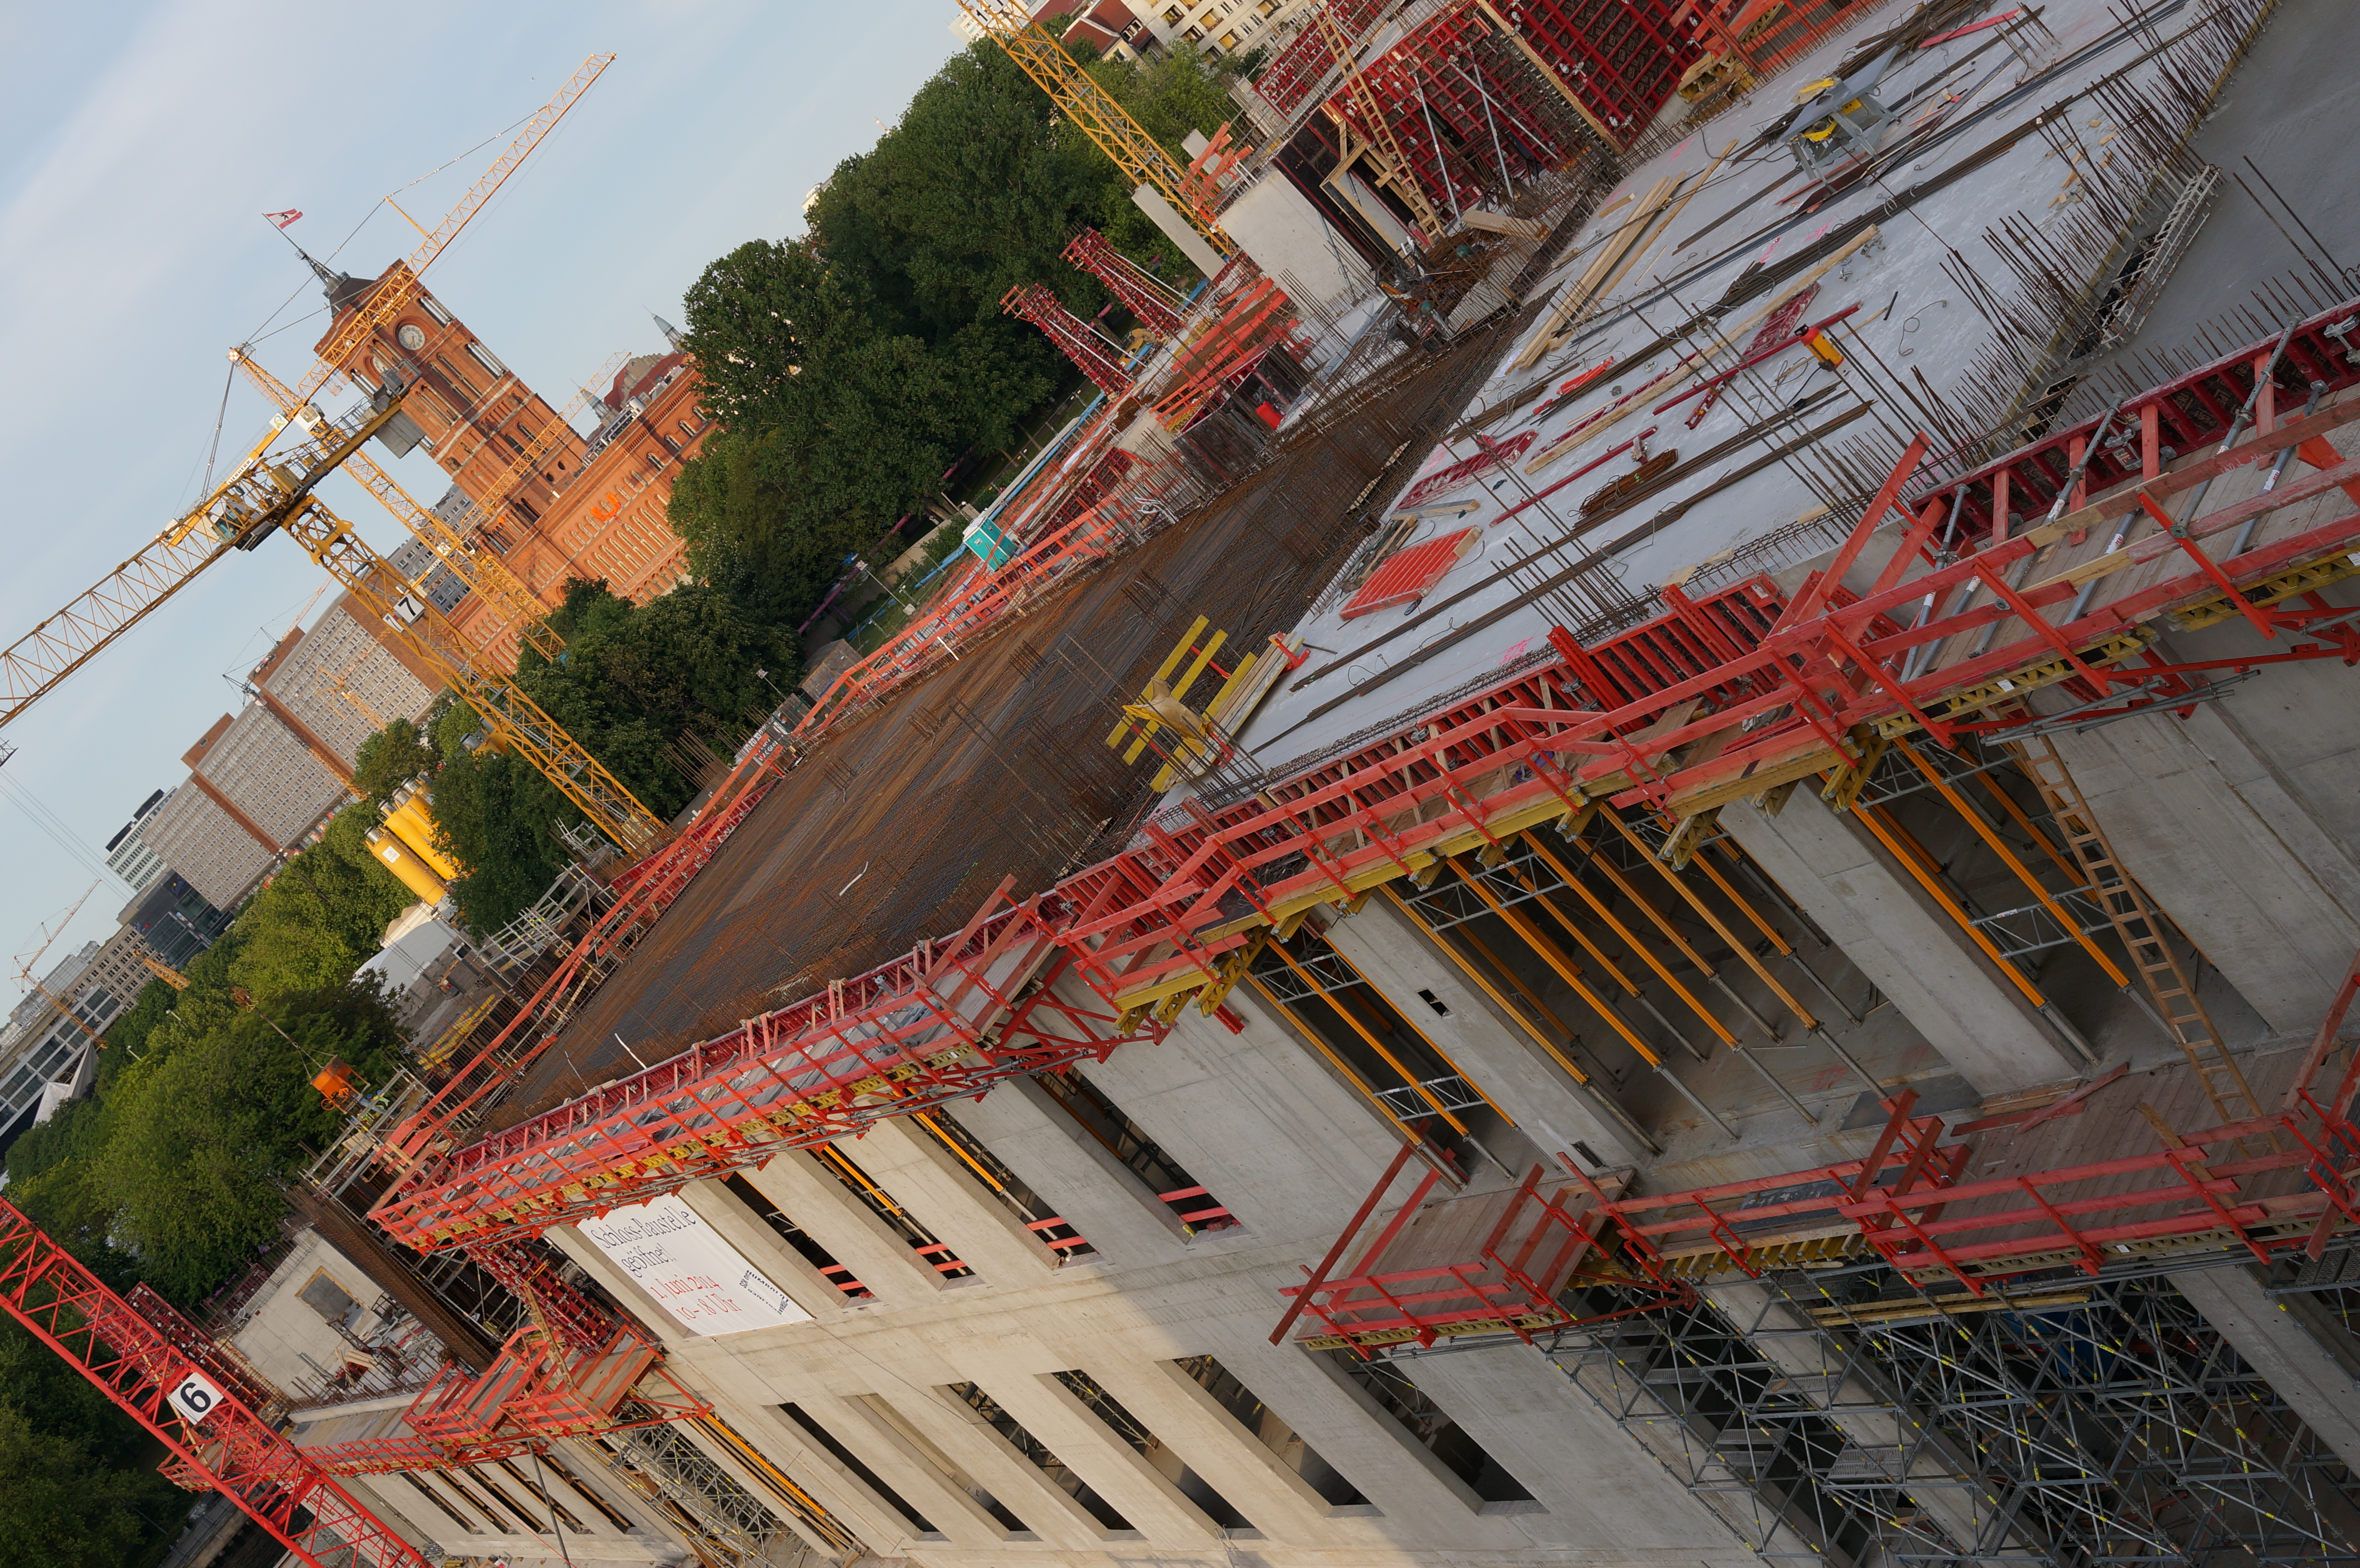
structure, roof, construction, facade, stadium, 2014, arena, temple, germany, deutschland, berlin, sony, sigma, nex, nex6, lenstagged, steffenzahn, 30mm, sigma30mm28exdn, sigma30mmf28, sigma30mmf28dn, sigma30mm, berlinmitte